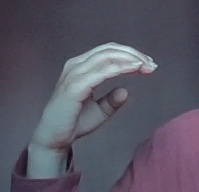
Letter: jeem